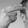
ASL letter: H